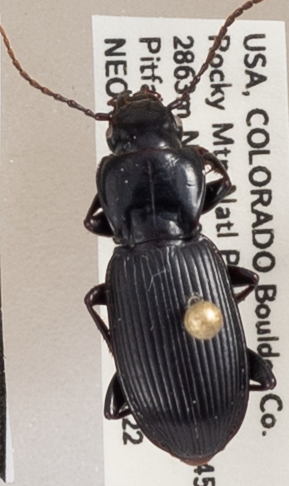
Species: Pterostichus protractus
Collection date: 2021-06-22
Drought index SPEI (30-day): -0.556
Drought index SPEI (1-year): -0.9
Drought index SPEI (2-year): -0.966